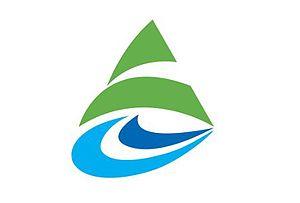
Kainan est une ville située dans la préfecture de Wakayama, sur l'île de Honshū, au Japon.